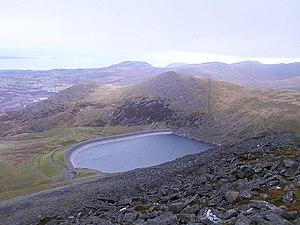
La centrale hydroélectrique de Dinorwig, connue aussi comme Electric Mountain, est une centrale hydroélectrique de pompage du Royaume-Uni, près du hameau de Dinorwig rattaché à la communauté de Llanberis dans le parc naturel de Snowdonia, région de Gwynedd au Pays de Galles pour une production acheminable d'énergie. L'aménagement hydroélectrique de Dinorwig est composé de 16 km de tunnels, 1 million de tonnes de béton, 200 000 tonnes de ciment et 4 500 tonnes d'acier.